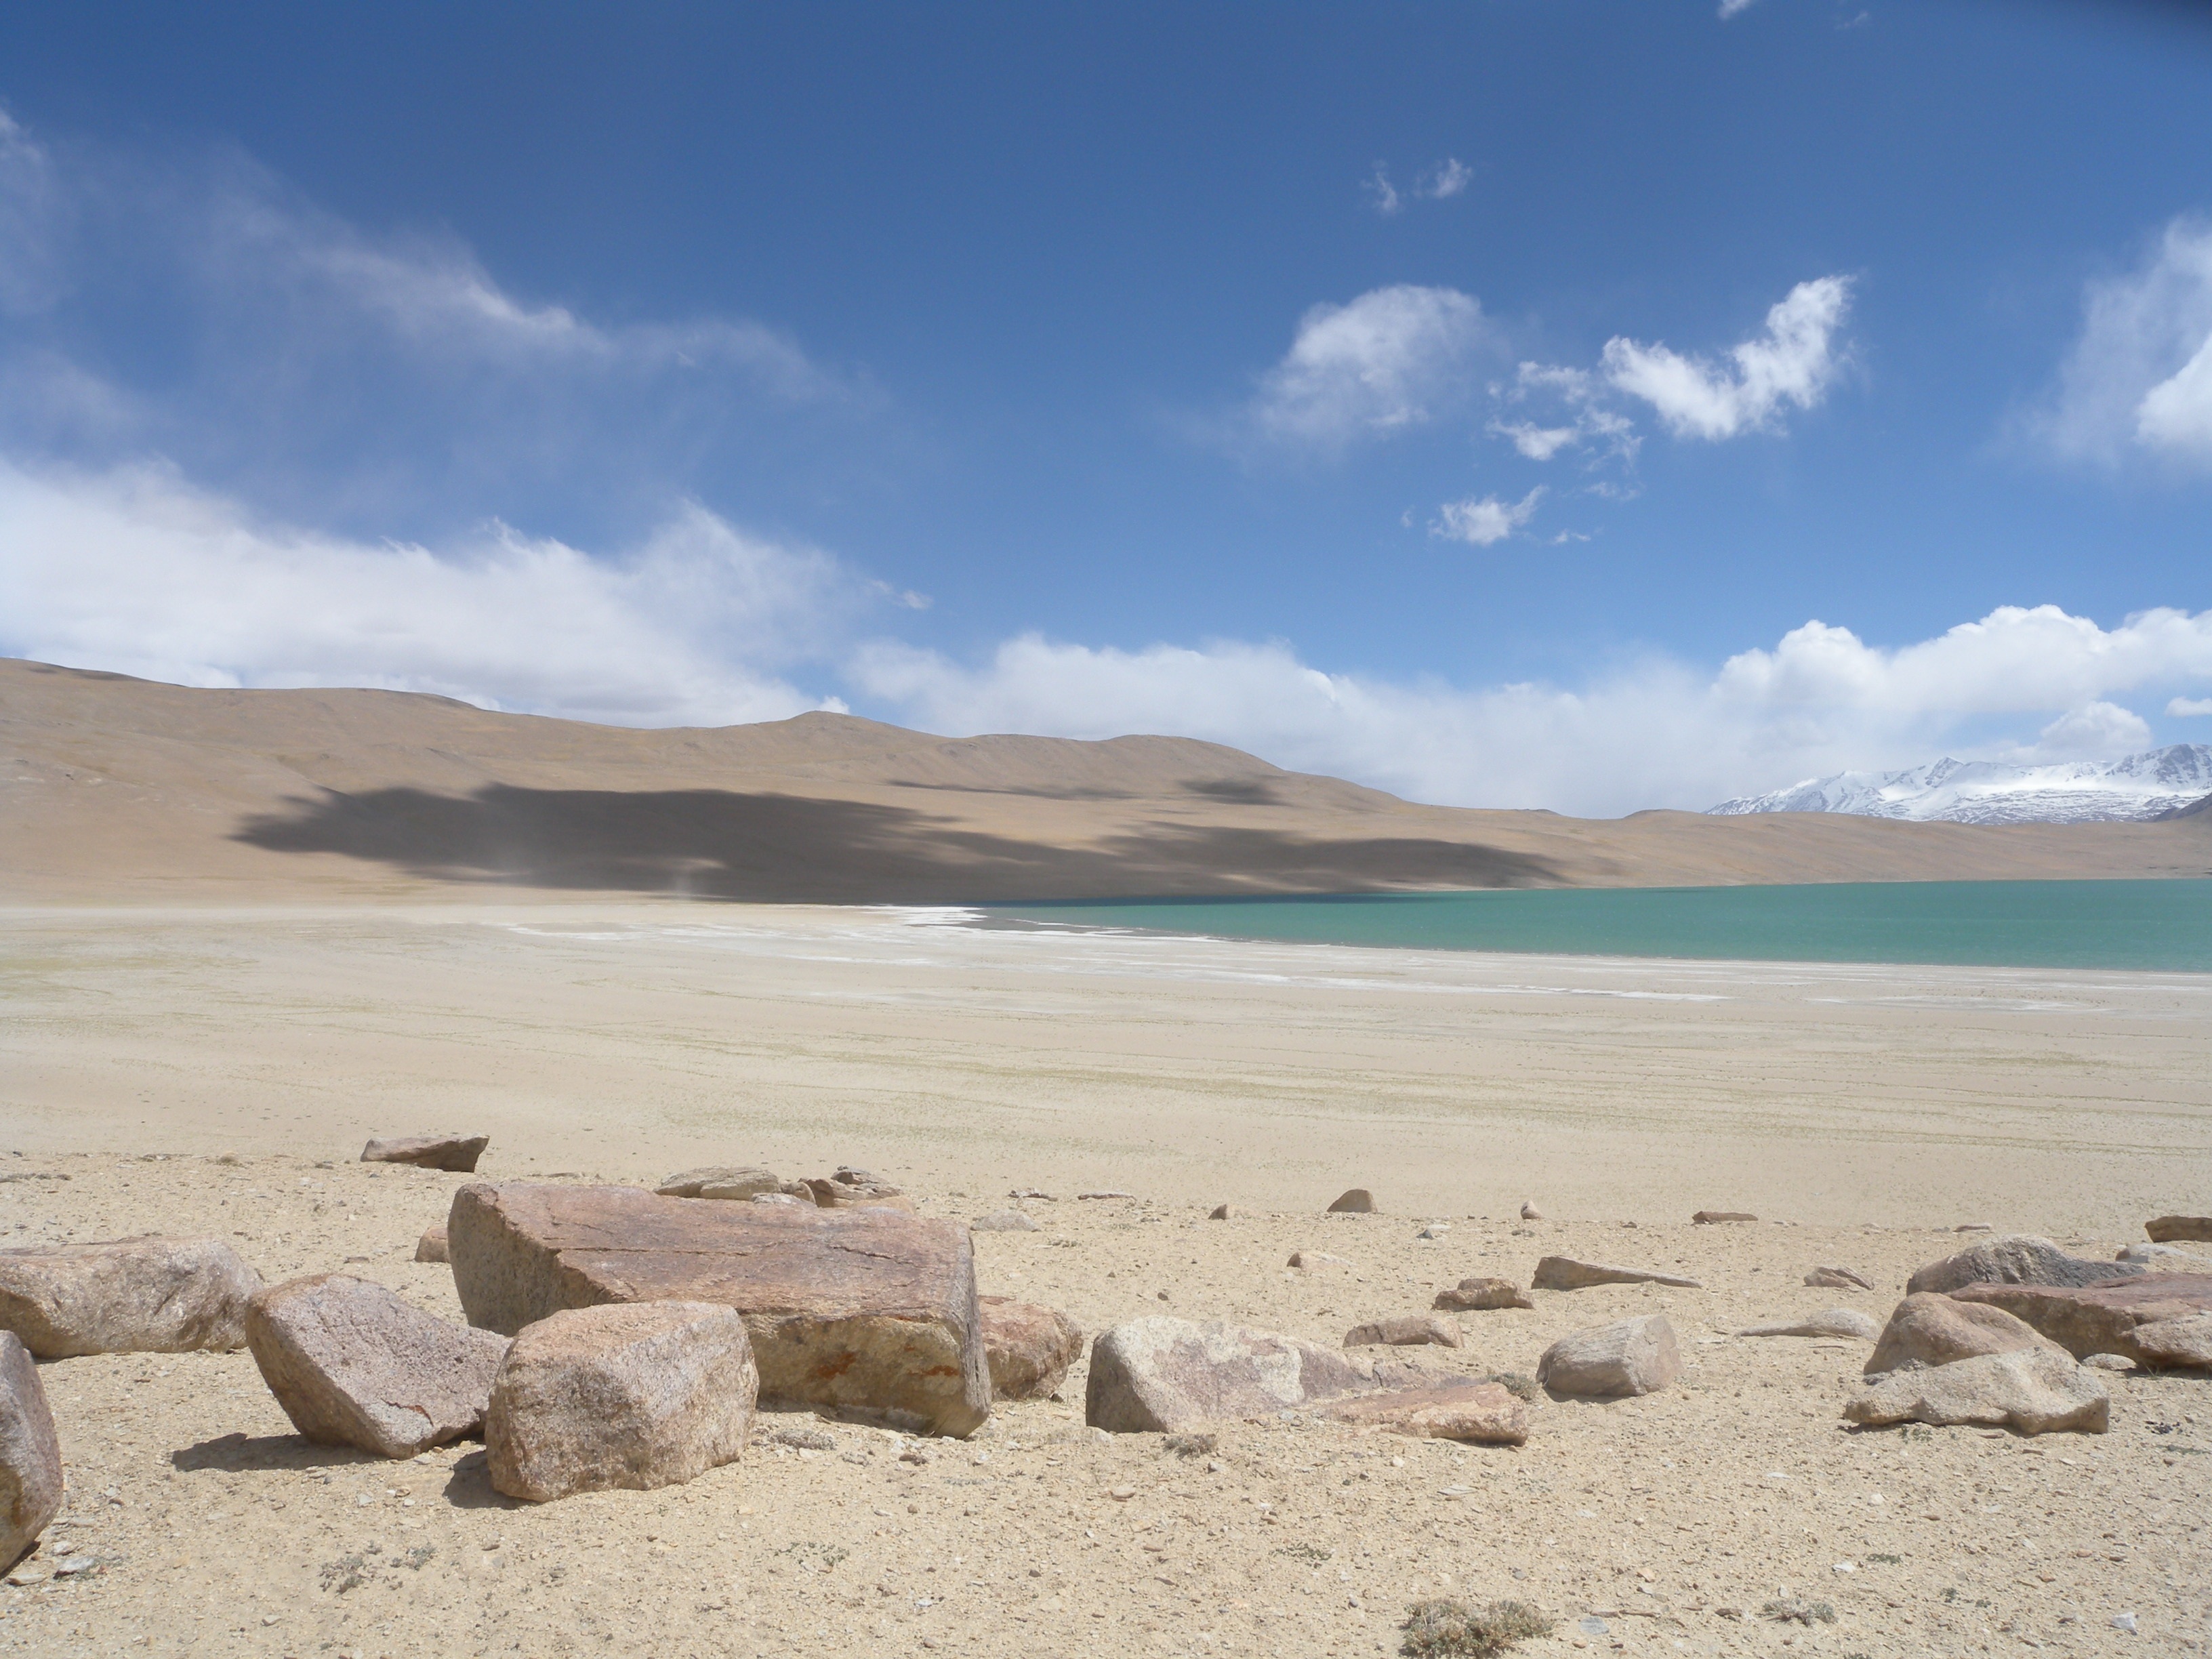
beach, landscape, sea, coast, sand, desert, shore, lake, material, body of water, badlands, plateau, india, habitat, wadi, ladakh, landform, sun shade, natural environment, aeolian landform